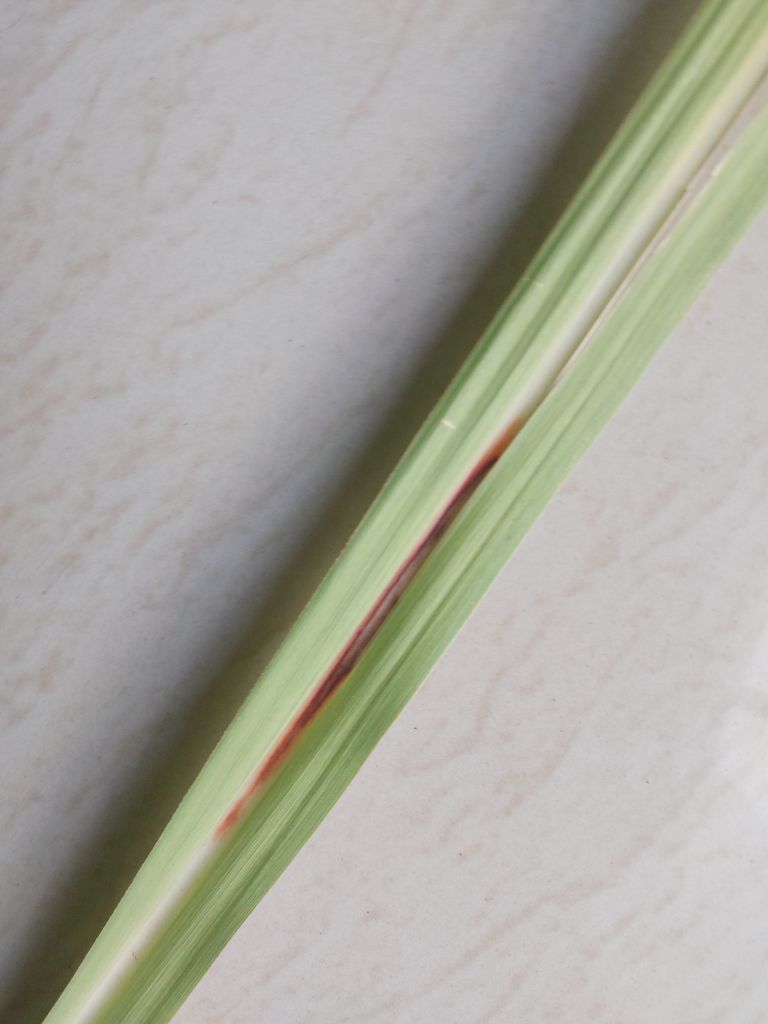
Label: Brown Spot